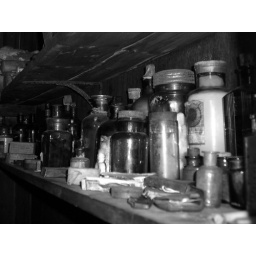
Just a view in black and white. This shelf was located above the surgeon's bed.